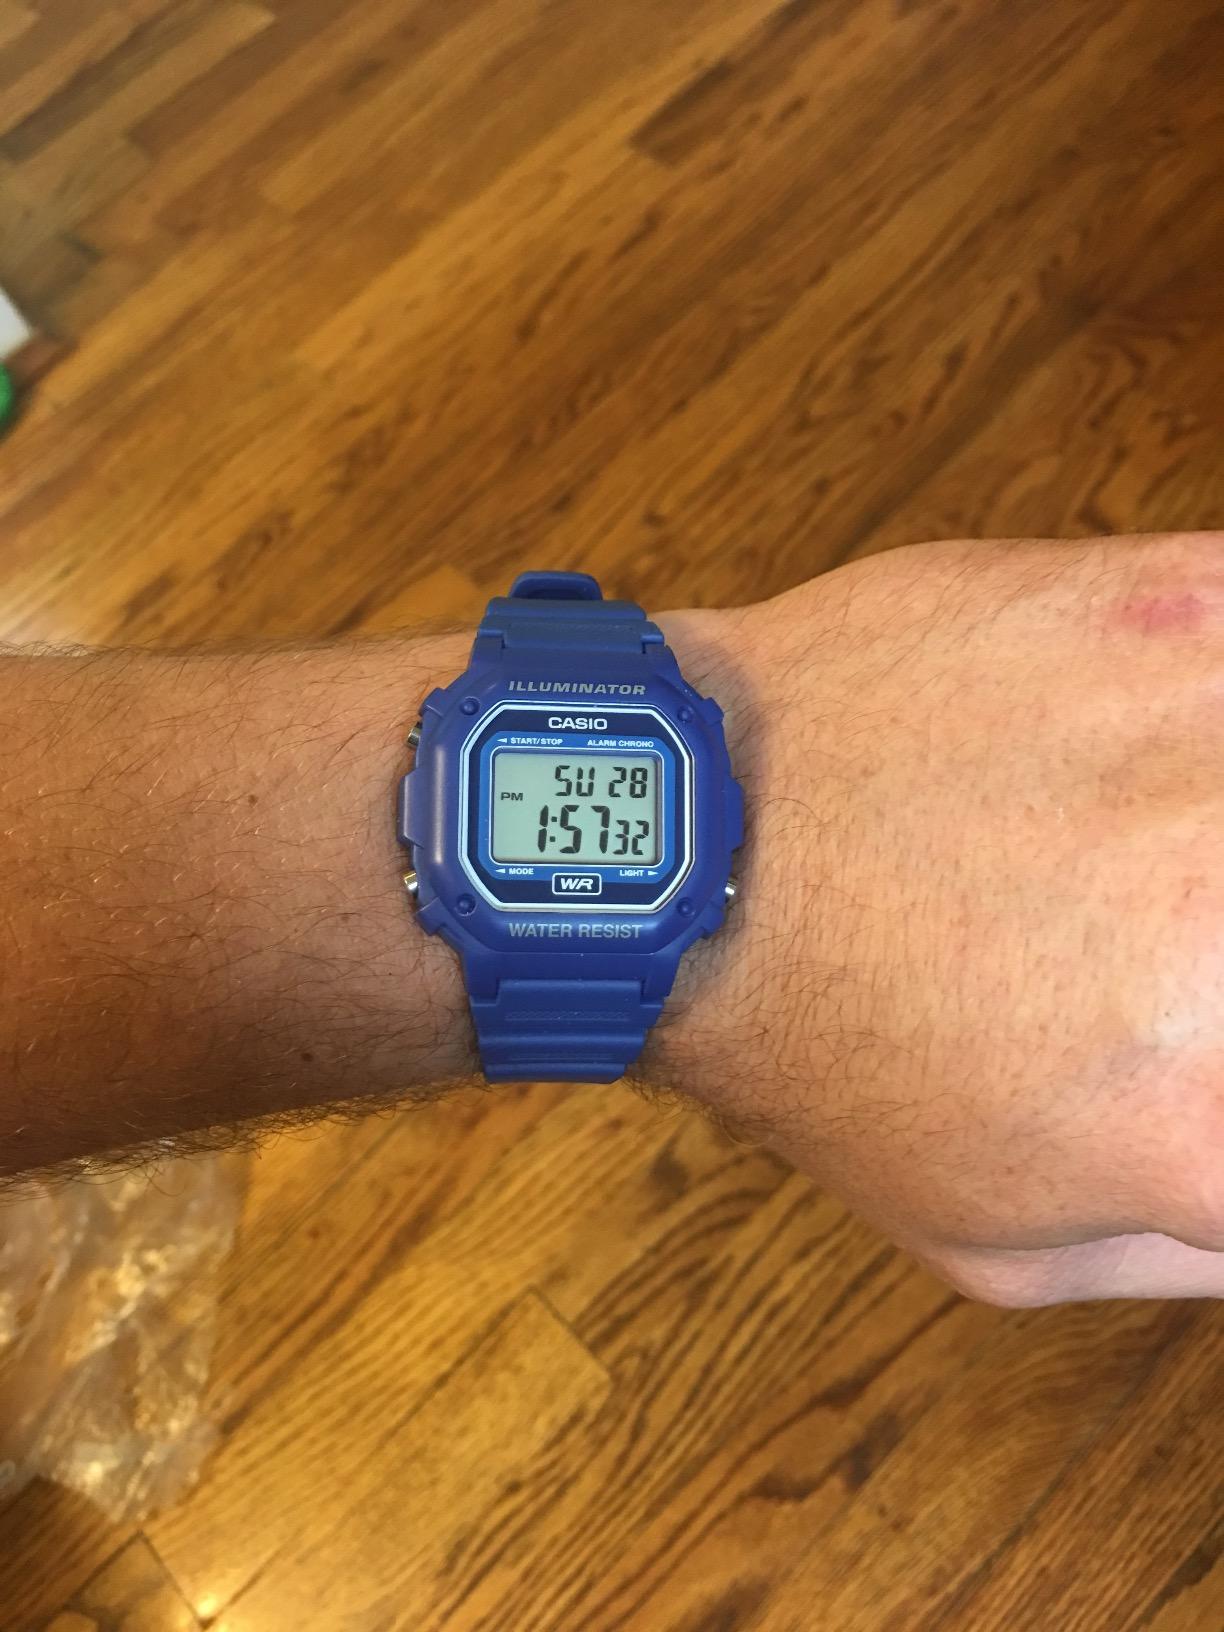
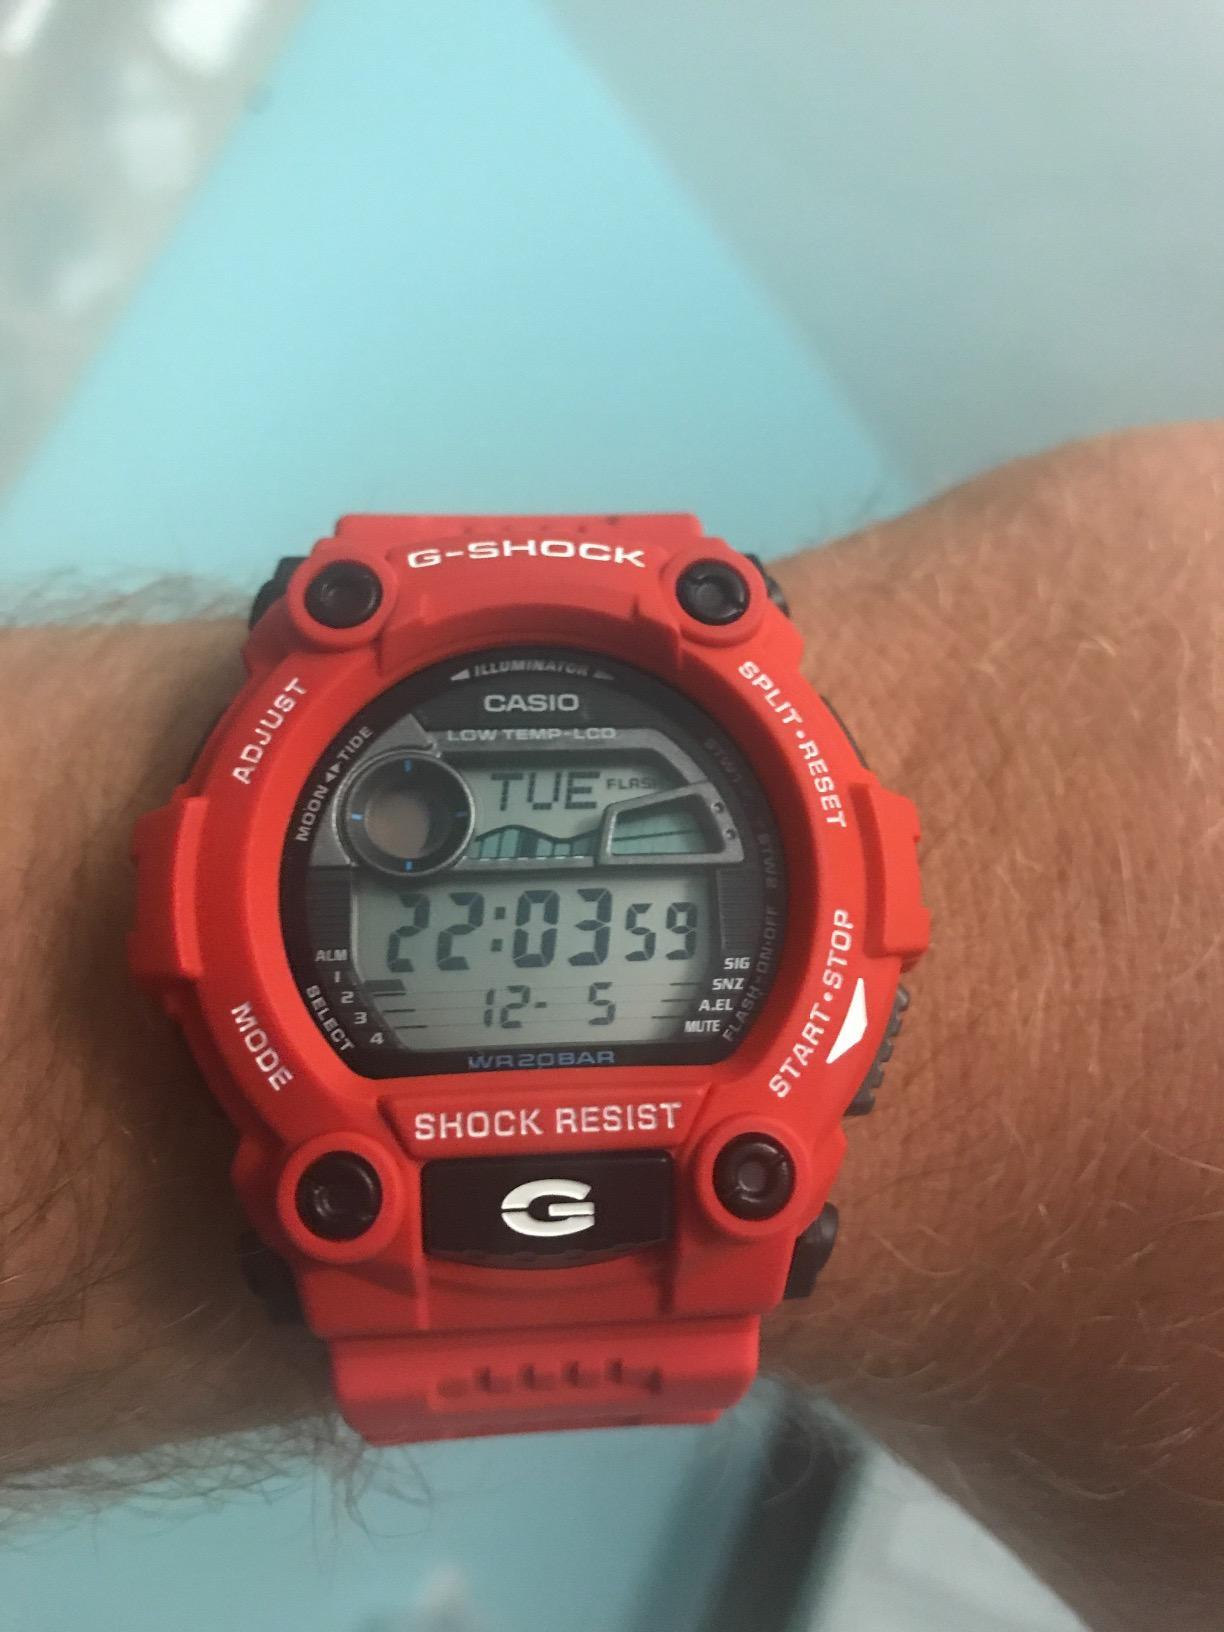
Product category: accessories_watch
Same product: no